Piet Ooms

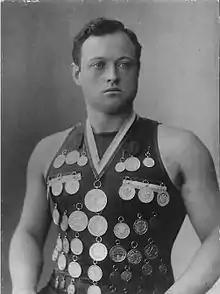
Ooms, c. 1905

Pieter ("Piet") Lodewijk Ooms (11 December 1884, Amsterdam – 14 February 1961, Amsterdam) was a Dutch freestyle swimmer and water polo player who competed in the 1908 Summer Olympics.